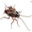
Label: cockroach